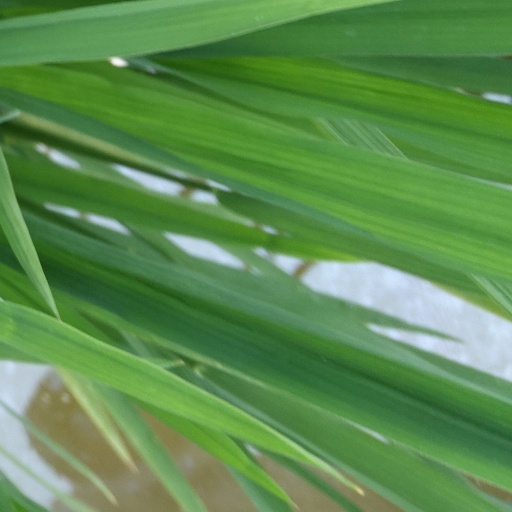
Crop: rice